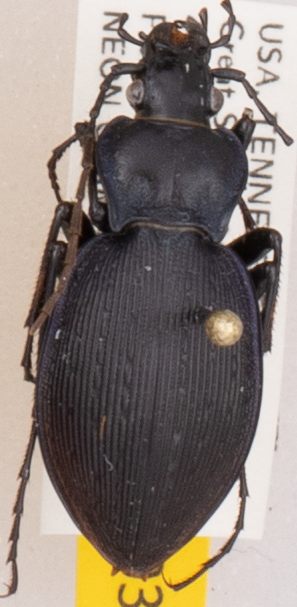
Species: Carabus goryi
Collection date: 2021-06-08
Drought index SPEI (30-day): -0.42
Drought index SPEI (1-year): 0.63
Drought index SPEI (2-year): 2.09